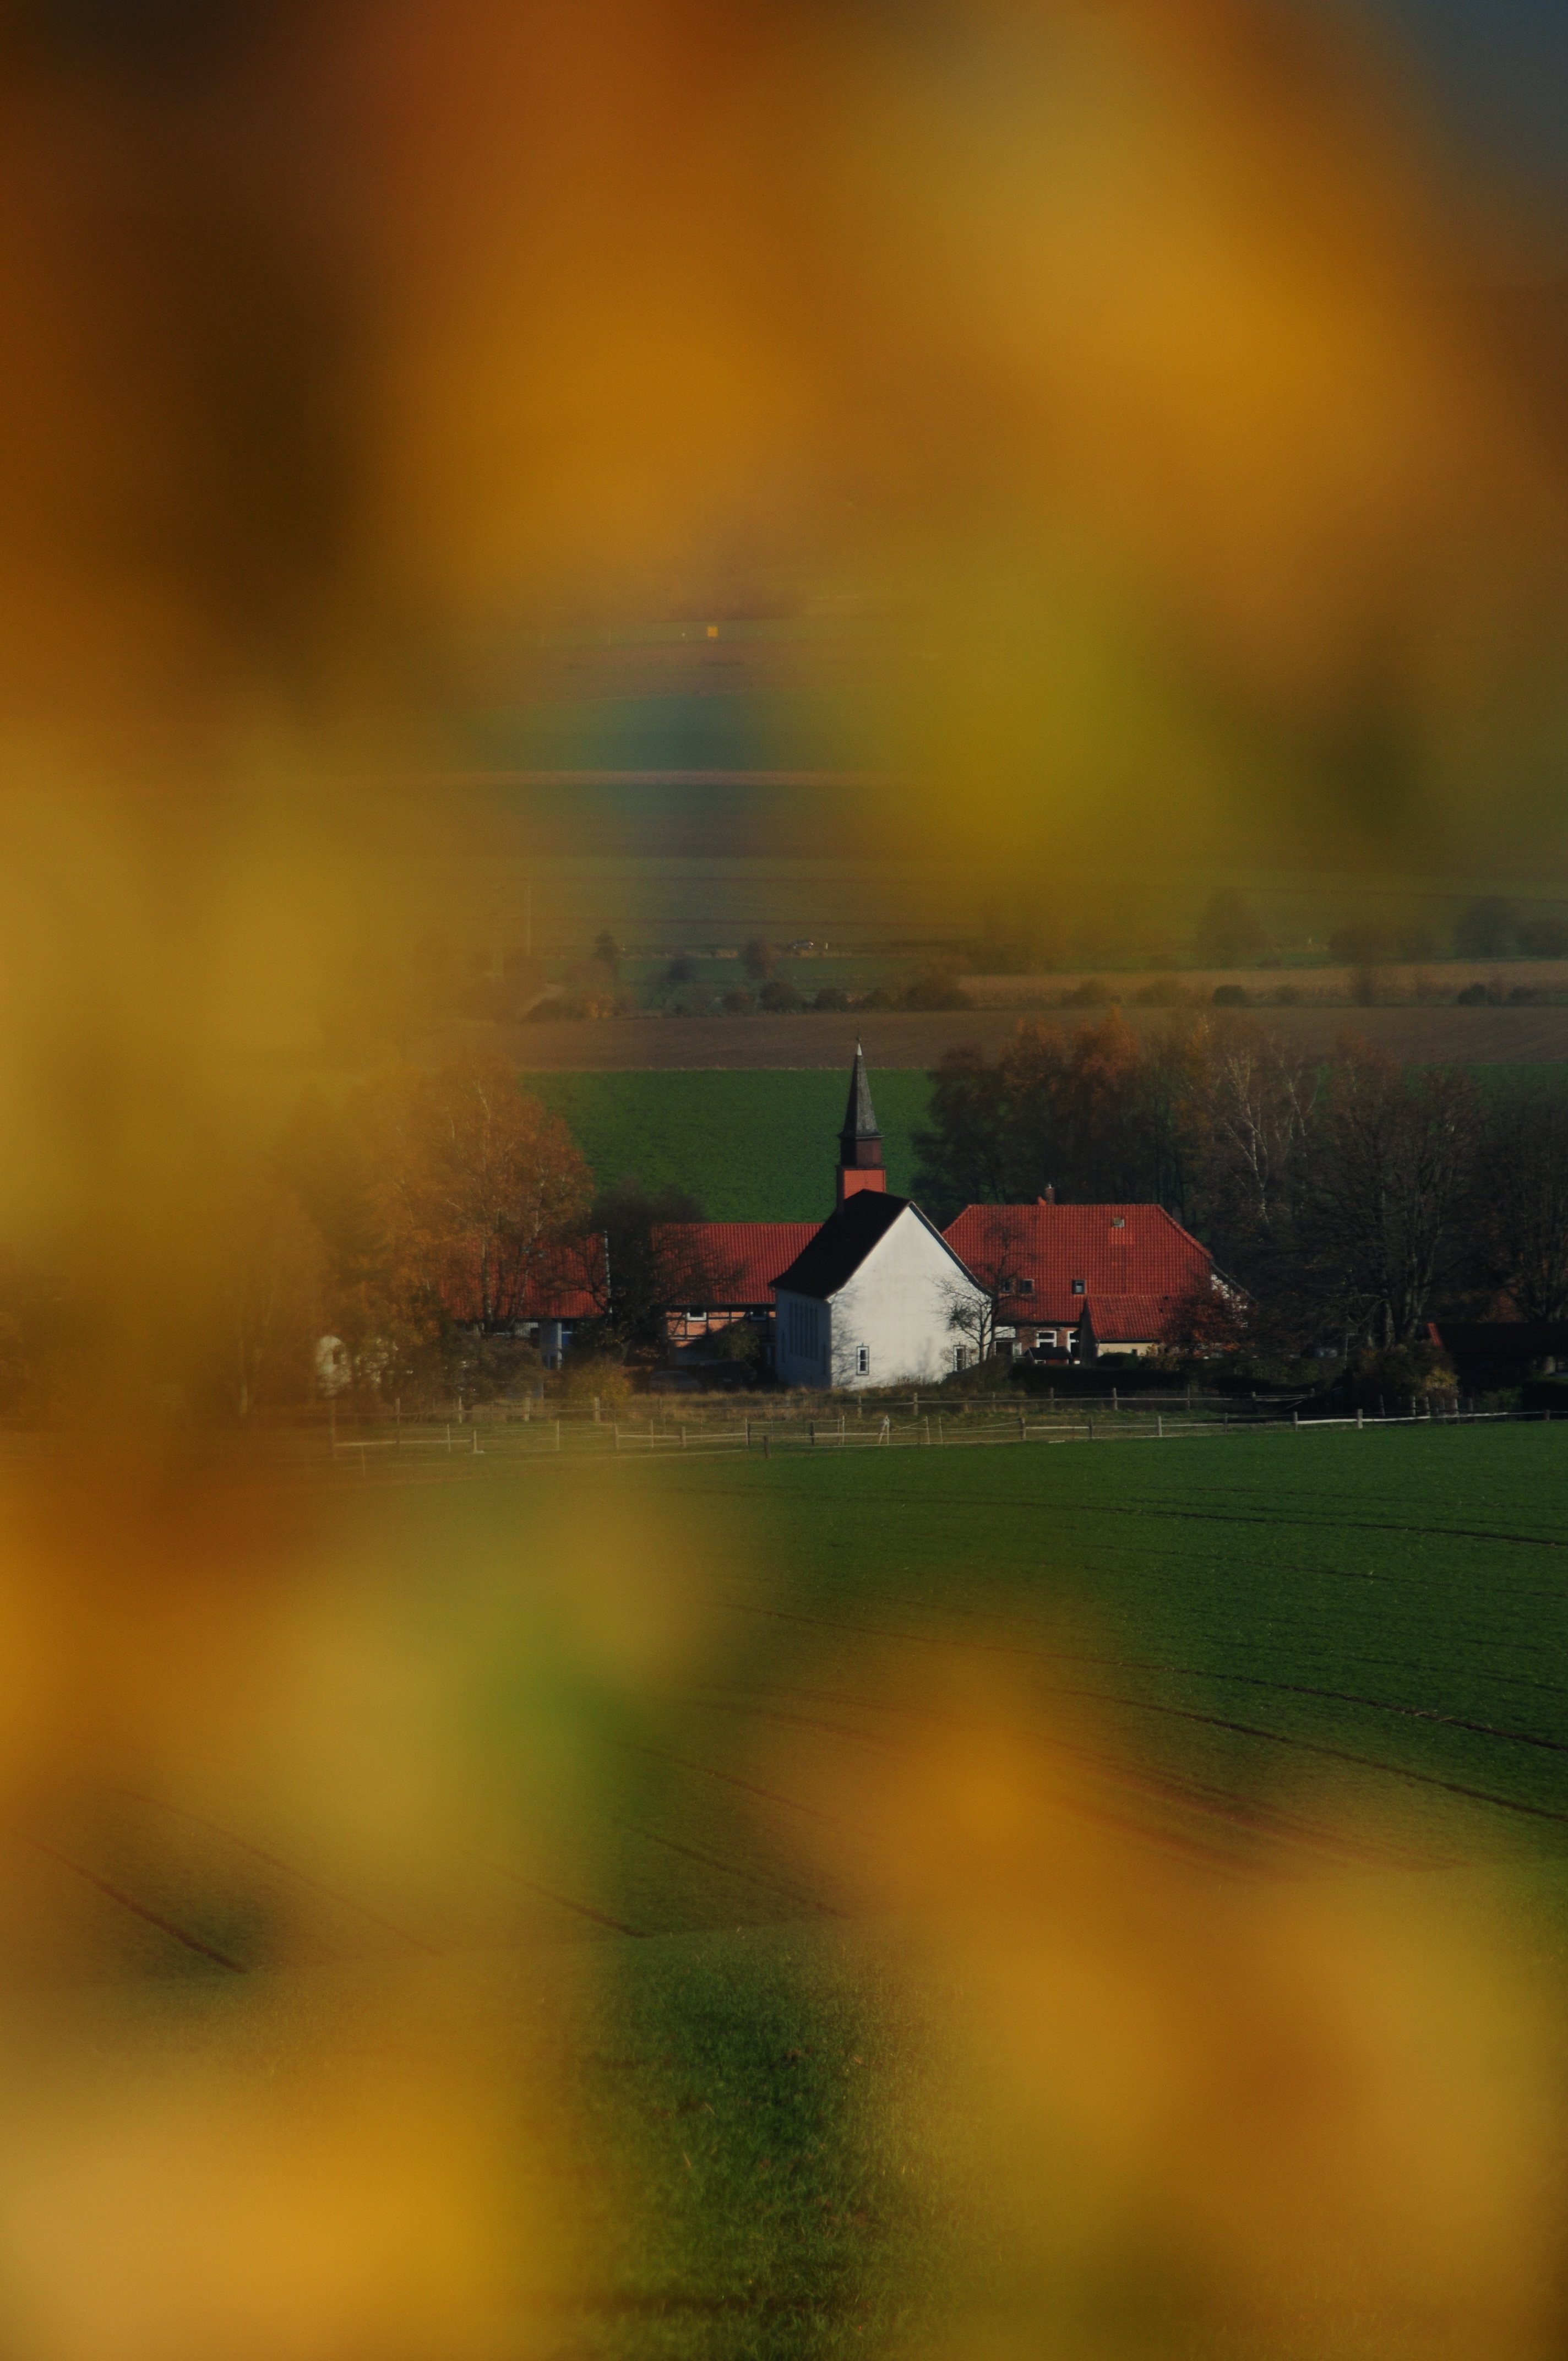
nature, grass, light, cloud, sky, sunset, mist, night, sunlight, morning, dawn, atmosphere, dusk, evening, green, reflection, autumn, darkness, church, in the, atmospheric phenomenon, atmosphere of earth, computer wallpaper